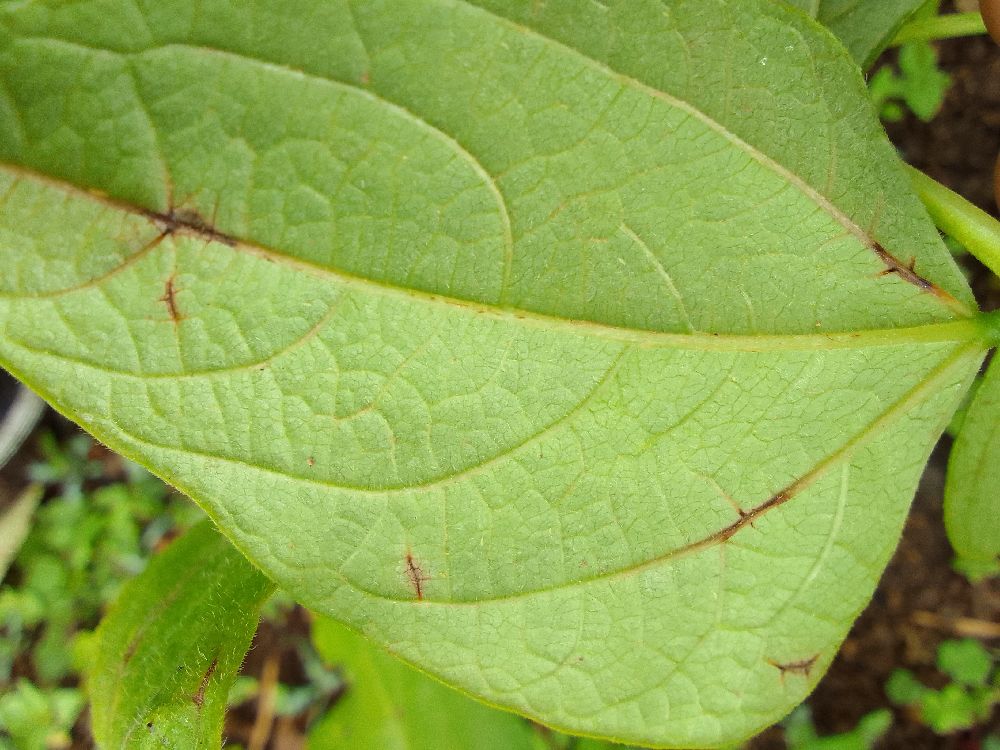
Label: anthracnose